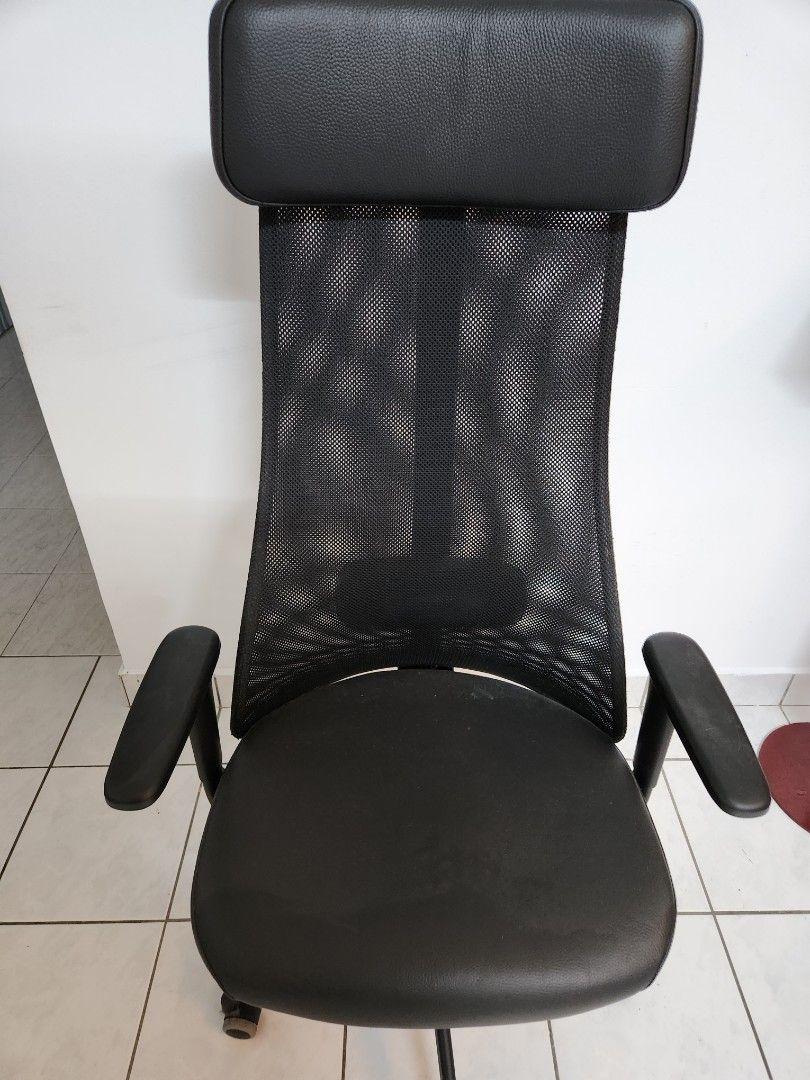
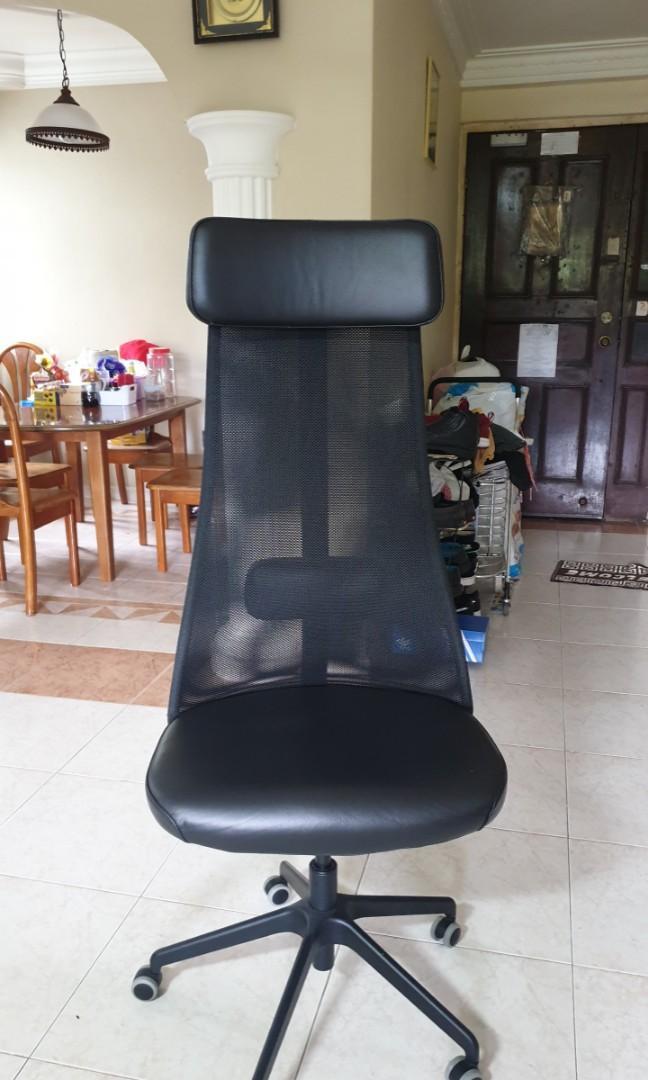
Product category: items_chair
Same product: yes